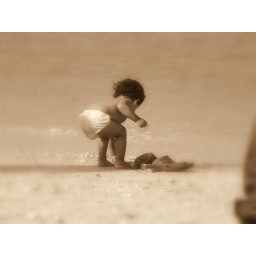
my niece Rinky building a sand castle on a beach in Dubai